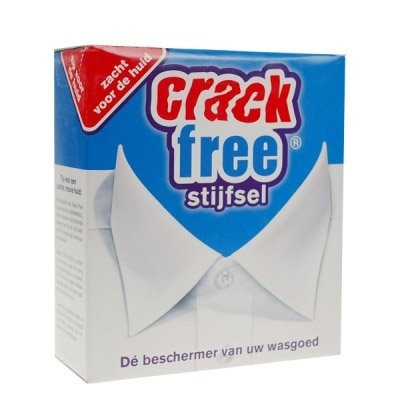
Crackfree Stijfselpoeder - 2x100 Gram
Het oorspronkelijke stijfsel uit grootmoeders tijd. Gemaakt op basis van 100% natuurlijk rijstzetmeel. Geschikt voor hand- en machinewas. Maakt uw linnen stijlvol stevig en fris als nieuw. Het beschermt uw linnen tegen slijtage en vuil waardoor het langer meegaat.
Brand: Crackfree
Category: Home & Garden > Household Supplies > Laundry Supplies > Fabric Starch